Question: Please indicate a possible affordance area of the beat_drum that can be used for beating
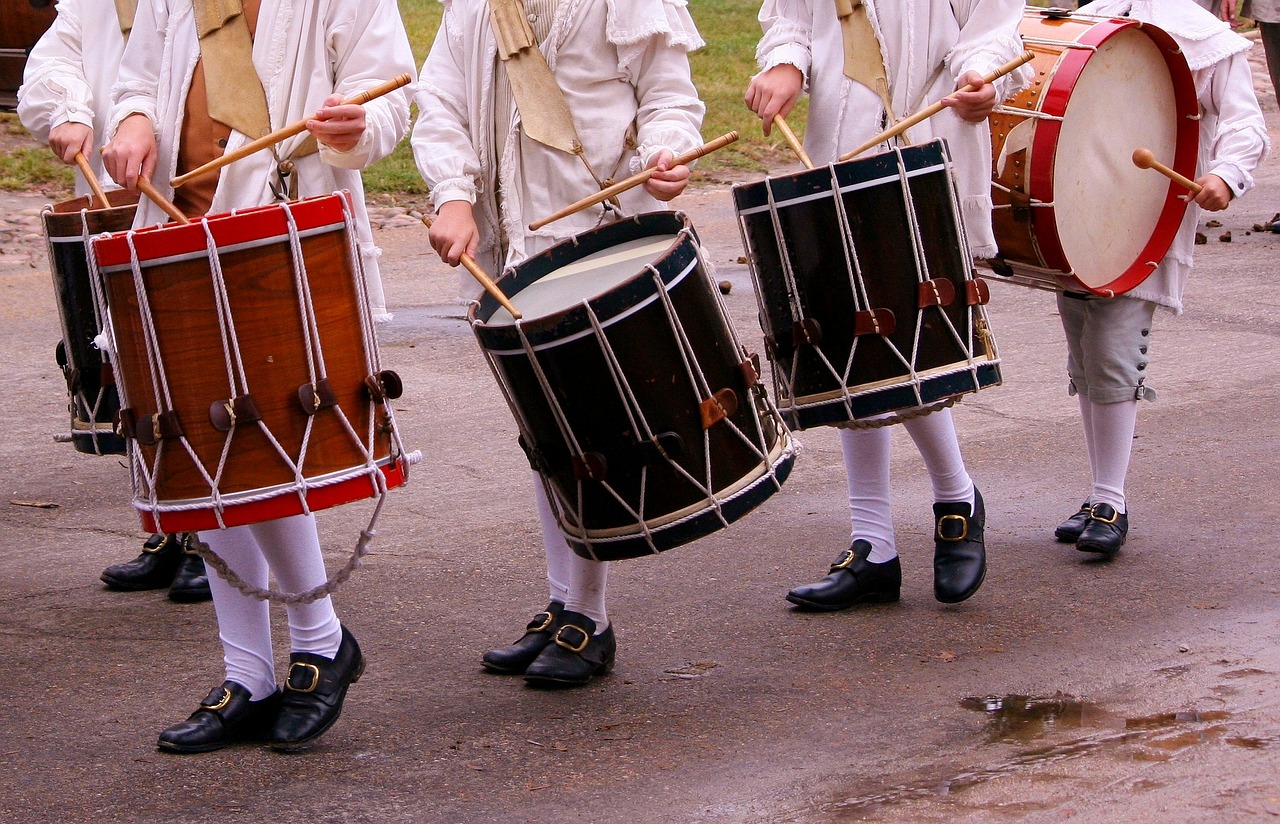
Answer: [1037.075, 36.47, 1202.075, 278.97]